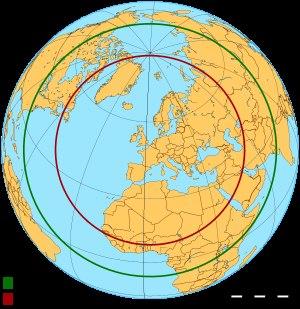
L'Airbus A400M Atlas est un avion de transport militaire polyvalent conçu par Airbus Military, entré en service en 2013. Au 31 mai 2018, il totalise 174 commandes dont 63 livrées.